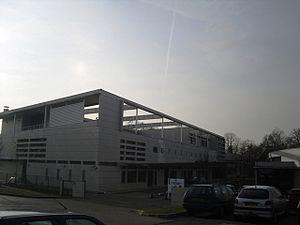
L'institut universitaire de technologie de Brétigny-sur-Orge (91)
Brétigny-sur-Orge est une commune française située à vingt-cinq kilomètres au sud du centre de Paris et son point le plus au nord se trouve à vingt kilomètres de la porte de Gentilly. La ville est située sur la rive gauche de la Seine dans le nord du département de l’Essonne en région Île-de-France. Elle fait partie de la communauté d'agglomération Cœur d'Essonne. Elle est le chef-lieu du canton de Brétigny-sur-Orge.